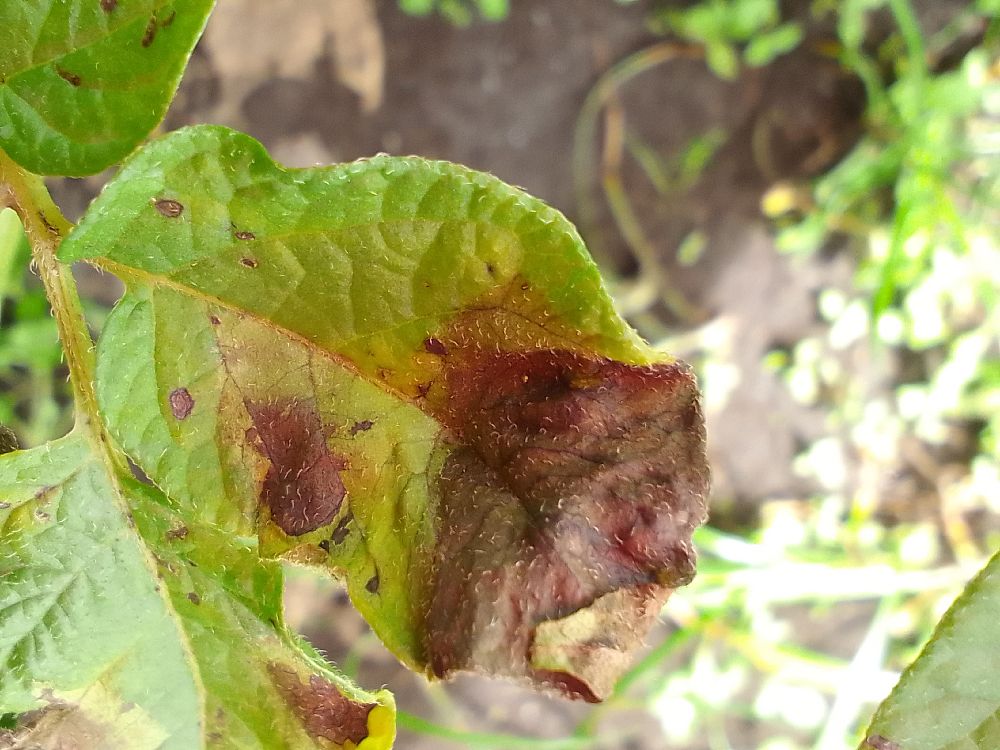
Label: Late blight